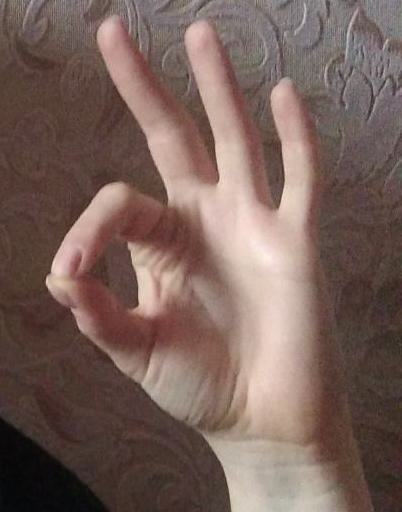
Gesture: ok